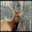
Label: deer